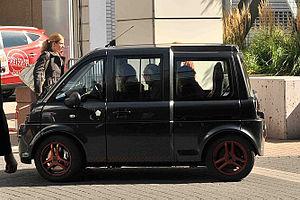
Mia electric était un constructeur de voiture électrique basé à Cerizay en France, dans les locaux du constructeur Heuliez.
La Mia était une voiture électrique fabriquée en France par le constructeur Mia Electric.